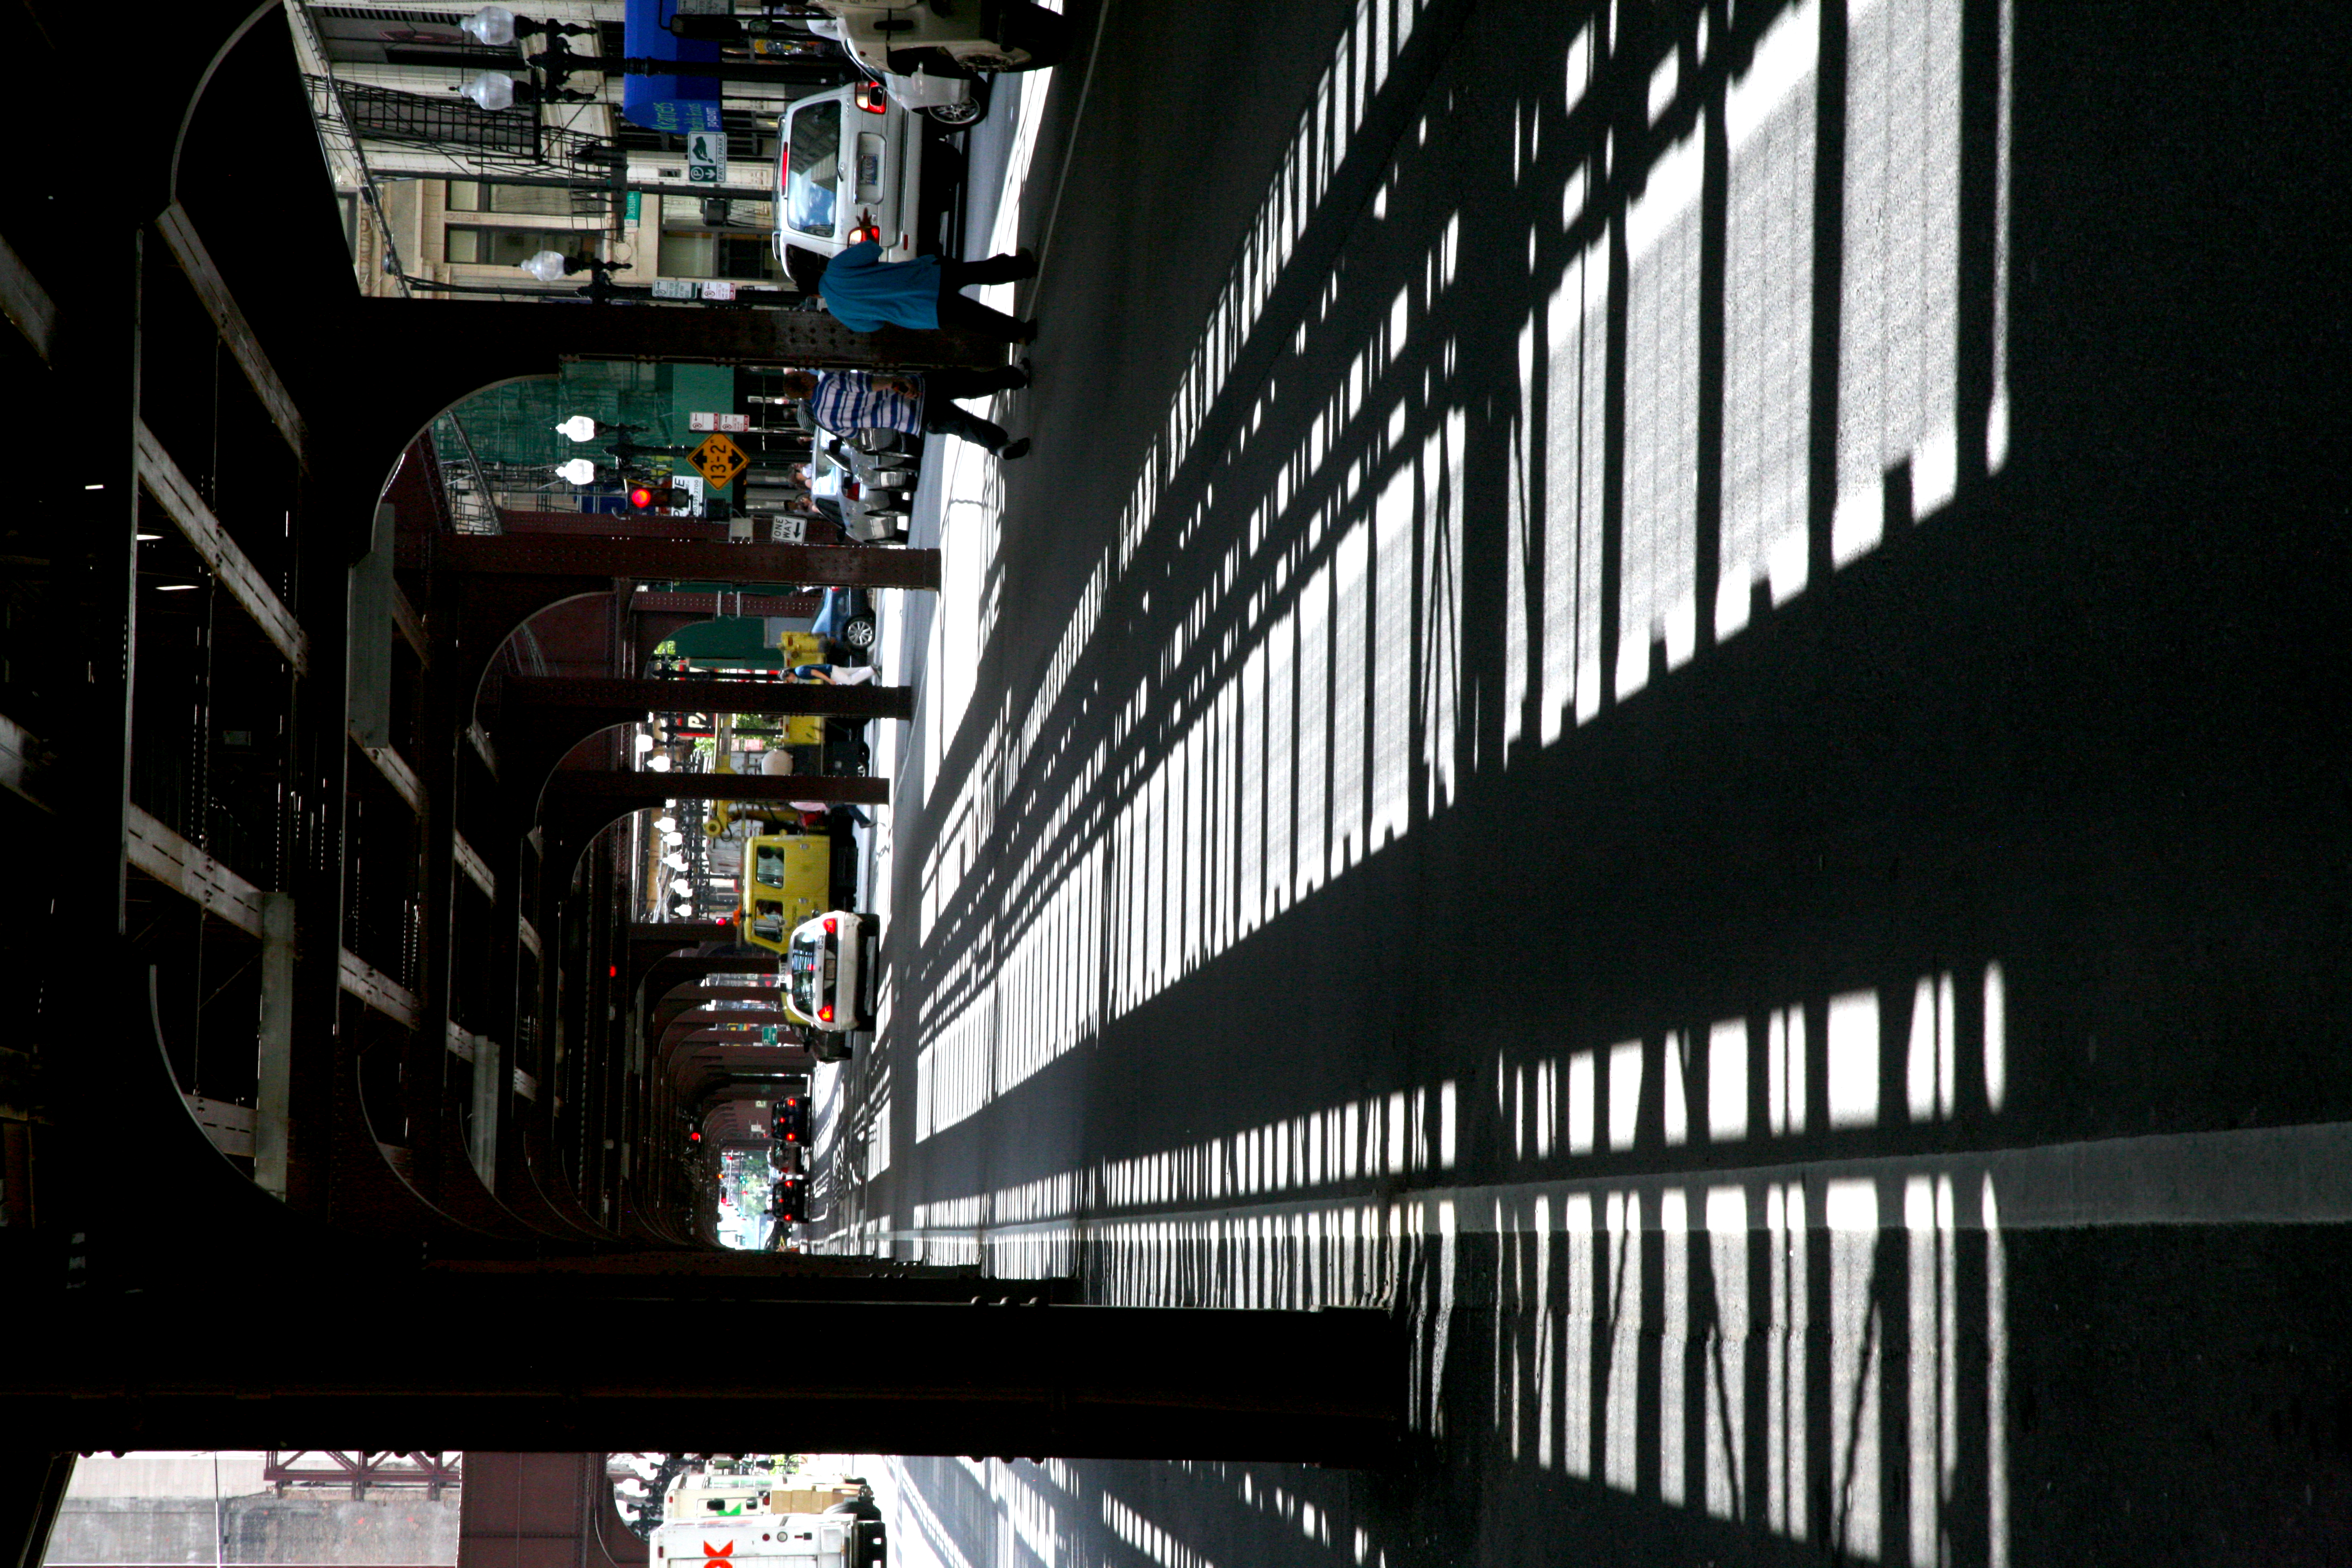
pedestrian, light, architecture, road, street, night, building, downtown, transport, chicago, monochrome, lane, public transport, infrastructure, 5d, loop, pedestrian crossing